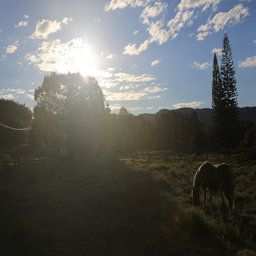
A horse grazing in a field with the sun beaming in the background.
A horse grazing in a meadow with a fence around it.
The sun shines over the tree top while a horse grazes in a field.
A sunny pasture is shown with a horse grazing.
A horse grazing in a grassy field in front of a stand of trees.